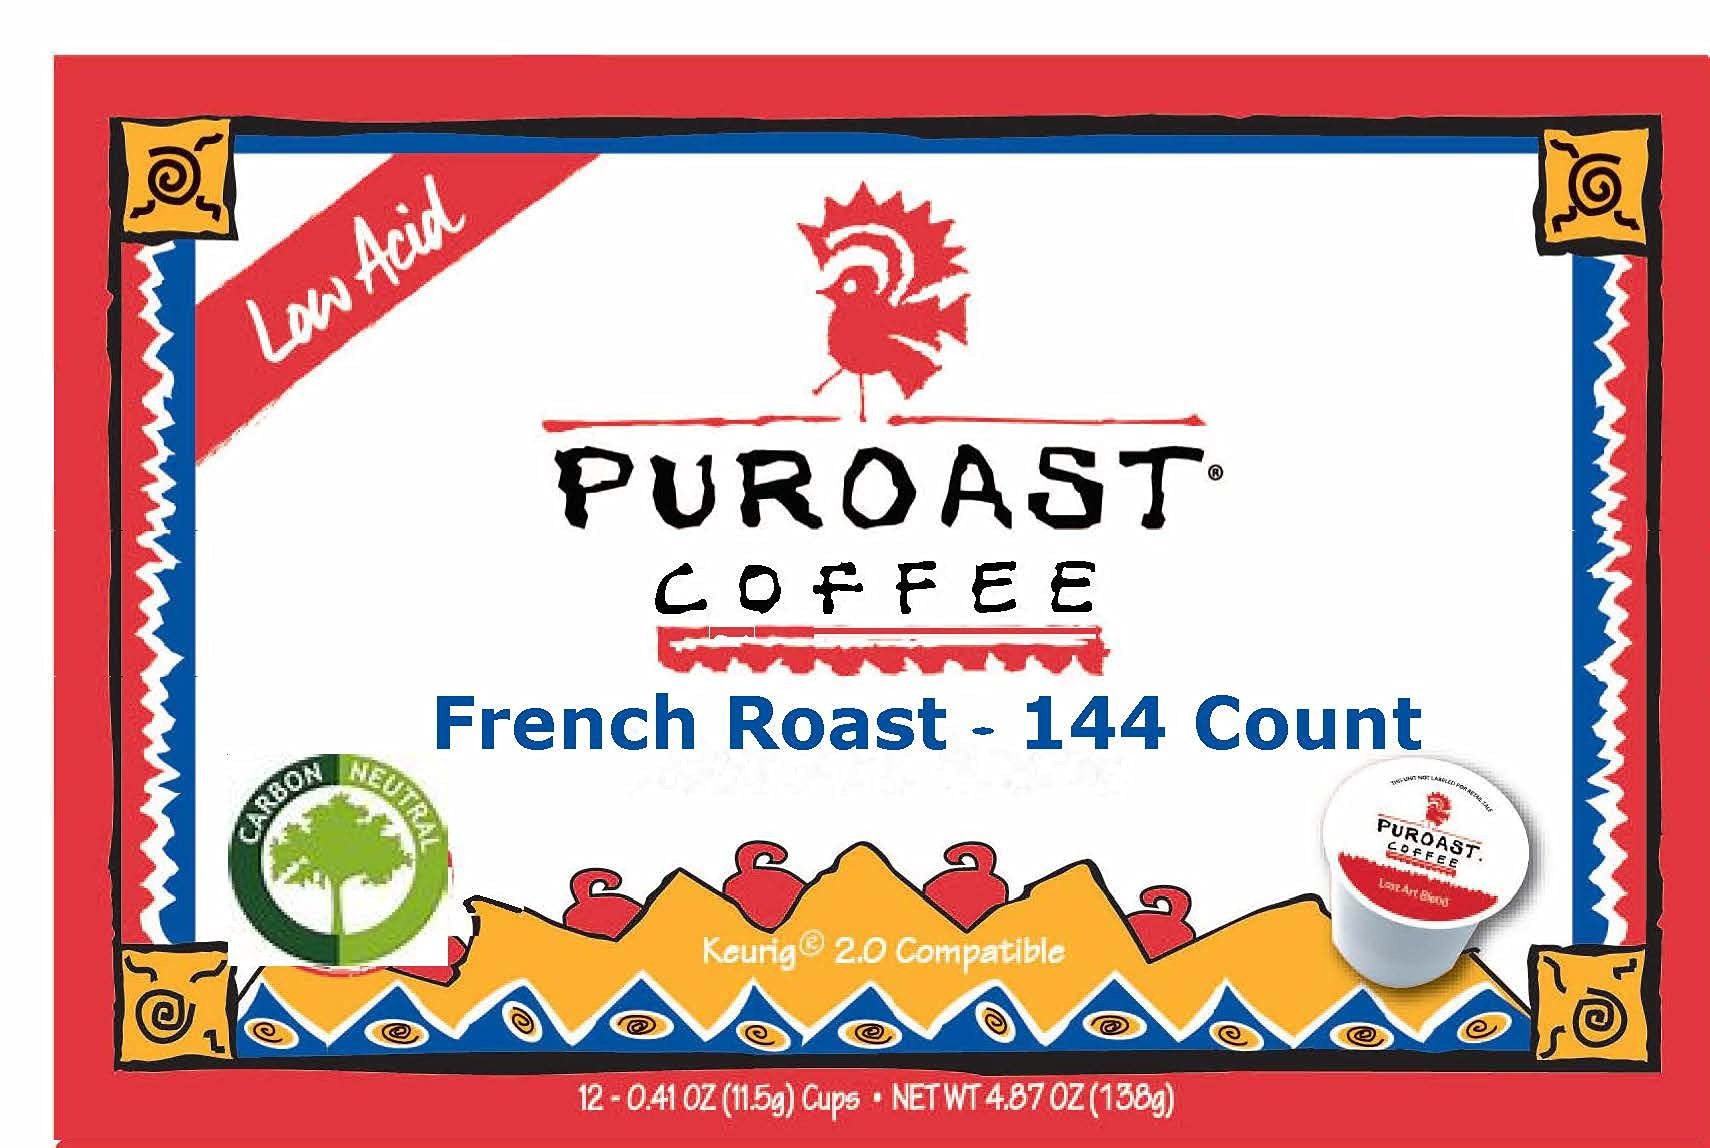
Item Name: Puroast Low Acid Coffee| French Roast Single Serve Pods | Dark Roast | High Antioxidants & High pH |No Bitter Aftertaste | Reduced Heartburn & GERD Friendly | 144 Count - Compatible with Keurig Brewer
Bullet Point 1: 70% Less Acid: Enjoy a smooth, flavorful coffee with significantly reduced acid, perfect for those with sensitive stomachs.
Bullet Point 2: Rich in Antioxidants: Packed with antioxidants, Puroast Coffee helps boost wellness with 7x more antioxidants than green tea.
Bullet Point 3: Gut-Friendly: Low-acid formula supports digestive health without sacrificing taste or aroma
Bullet Point 4: Pure Coffee, No Additives: Made from premium, all-natural coffee beans without any additives or preservatives.
Bullet Point 5: Smooth & Full-Bodied Flavor: Enjoy a balanced, medium roast blend that’s gentle on the stomach yet bold in taste.
Bullet Point 6: Ideal for All Brewing Methods: Suitable for drip, French press, Keurig-compatible pods, and espresso machines.
Bullet Point 7: Sustainably Sourced: Puroast uses 100% renewable fuels in our clean tech roasting process. Carbon Nuetral
Value: 144.0
Unit: Count

Price: 159.96